2007 Nebraska Cornhuskers football team

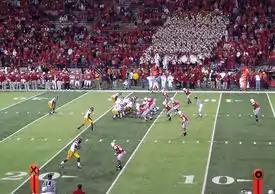
John David Booty leads a drive early in the fourth quarter.

The Trojans did not escape injuries, as linebacker Clay Matthews, substituting for the recovering Brian Cushing, broke his thumb, causing Cushing to enter the game as his replacement. The Trojans also suffered two injuries on kick returns: fullback Alfred Rowe suffered a mild concussion, and there was a moment of worry when returner Vincent Joseph, after being tackled and fumbling the ball, lay on the turf for over 10 minutes before being removed by stretcher with a bruised larynx and a neck sprain, but no serious injuries. Linebacker Rey Maualuga was flagged during a field goal attempt for the rarely called penalty of "disconcerting", which is given for "words or signals that disconcert opponents when they are preparing to put the ball in play".